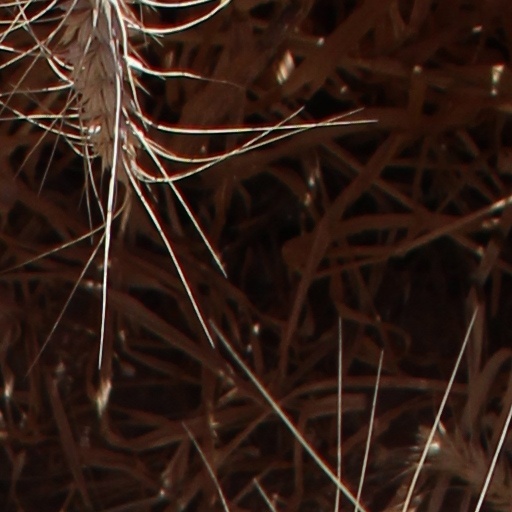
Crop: wheat